Hiking

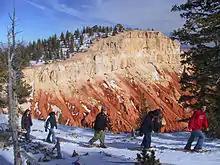
Snowshoers in Bryce Canyon, Utah, U.S.

The equipment required depends on a variety of factors, such as terrain, climate and time of year. Hikers have traditionally worn sturdy hiking boots for stability, however, in recent decades this has become less common. Boots, however, are still common in mountainous terrain. The Mountaineers club recommends a list of "Ten Essentials" equipment for hiking, including a compass, sunglasses, sunscreen, a head lamp, a first aid kit, a fire starter, and a knife. Other recommend items are a hat, gloves, and an emergency blanket. A GPS navigation device can also be helpful and trekking poles are also recommended, especially when carrying a heavy backpack.